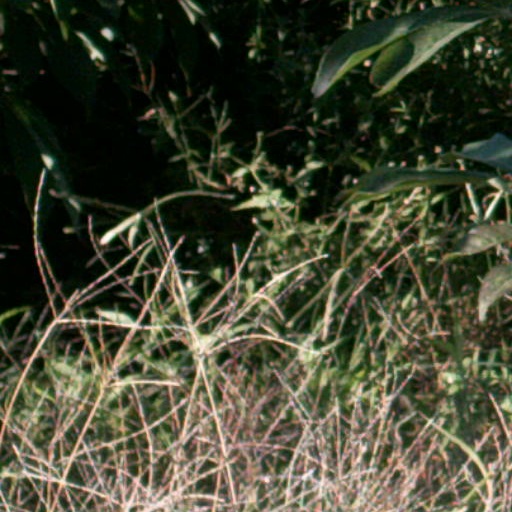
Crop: cassava